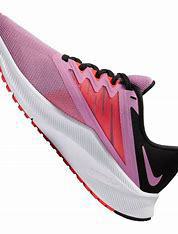
Brand: Nike
Model: Quest 3